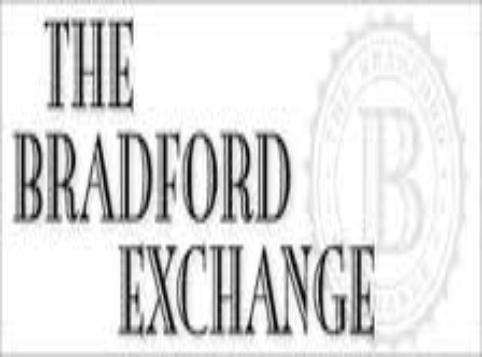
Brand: Bradford Exchange
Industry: Others